Frank D. Whitworth

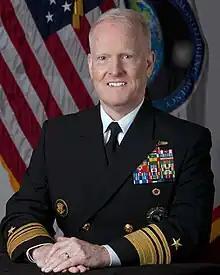
Official portrait, 2022

Frank Dixon Whitworth III (born 17 June 1967) is an active duty United States Navy vice admiral and career intelligence officer who serves as the eighth director of the National Geospatial-Intelligence Agency since 3 June 2022. He most recently served as the Director for Intelligence of the Joint Staff.